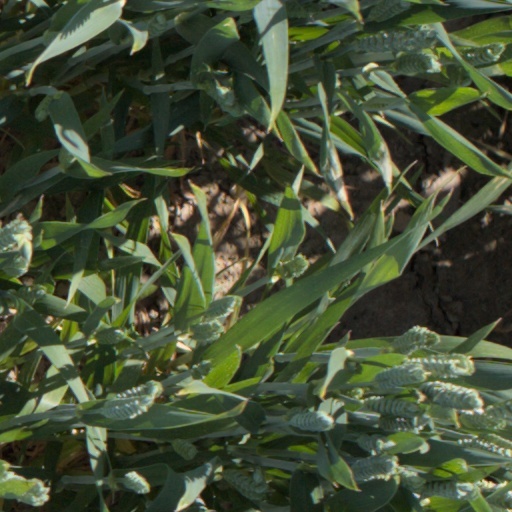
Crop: wheat